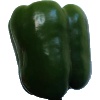
Label: green_pepper